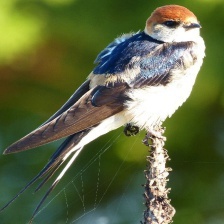
Species: STRIPPED SWALLOW
Scientific name: CECROPIS ABYSSINICA